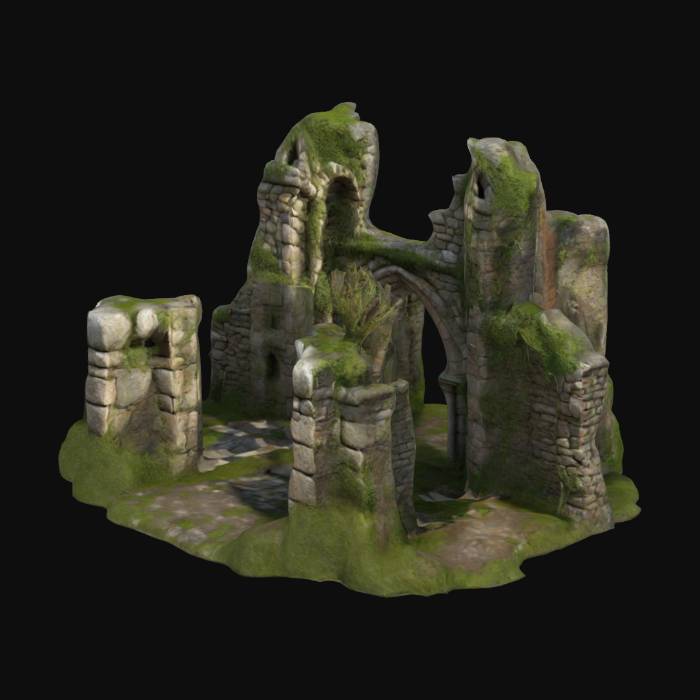
미적 점수 (1~10점): 7